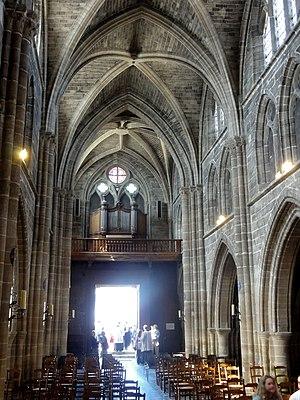
Nef, vue vers l'ouest.
L'église Saint-Léger de Mouy est une église catholique paroissiale de style gothique située à Mouy, commune de l'Oise en région Hauts-de-France en France. Elle possède un chœur polygonal remarquable du troisième quart du XIIᵉ siècle, et la nef et le transept achevés avant le milieu du XIIIᵉ siècle conservent une grande homogénéité. Le caractère trapu de ces parties de l'édifice, imputable à un rehaussement du sol et au caractère provisoire du clocher de très faible hauteur, est compensé par une disposition originale des fenêtres, et par une élévation sur trois étages au sein de la nef. Elle comporte ainsi un étage de galeries anciennement ouvertes sur les combles, mais aujourd'hui bouchées. Le portail occidental est très richement décoré, mais il a perdu son authenticité à la suite d'une restauration radicale au XIXᵉ siècle. L'église fait l’objet d’un classement au titre des monuments historiques depuis le 28 mai 1936. Son histoire reste pour sa plus grande partie dans l'ombre, toutes les archives s'étant perdues. Elle est au centre de la paroisse Sainte-Claire de Mouy.